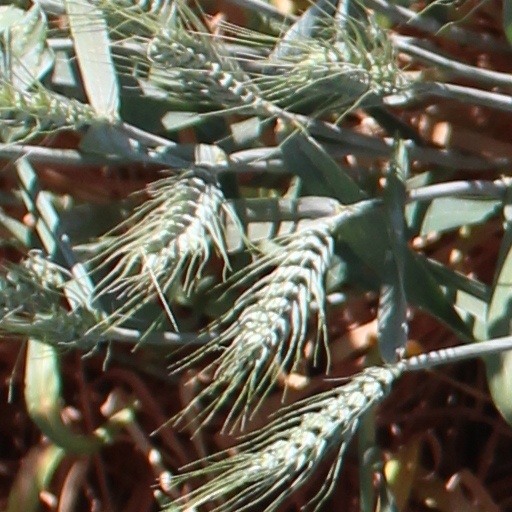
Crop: wheat